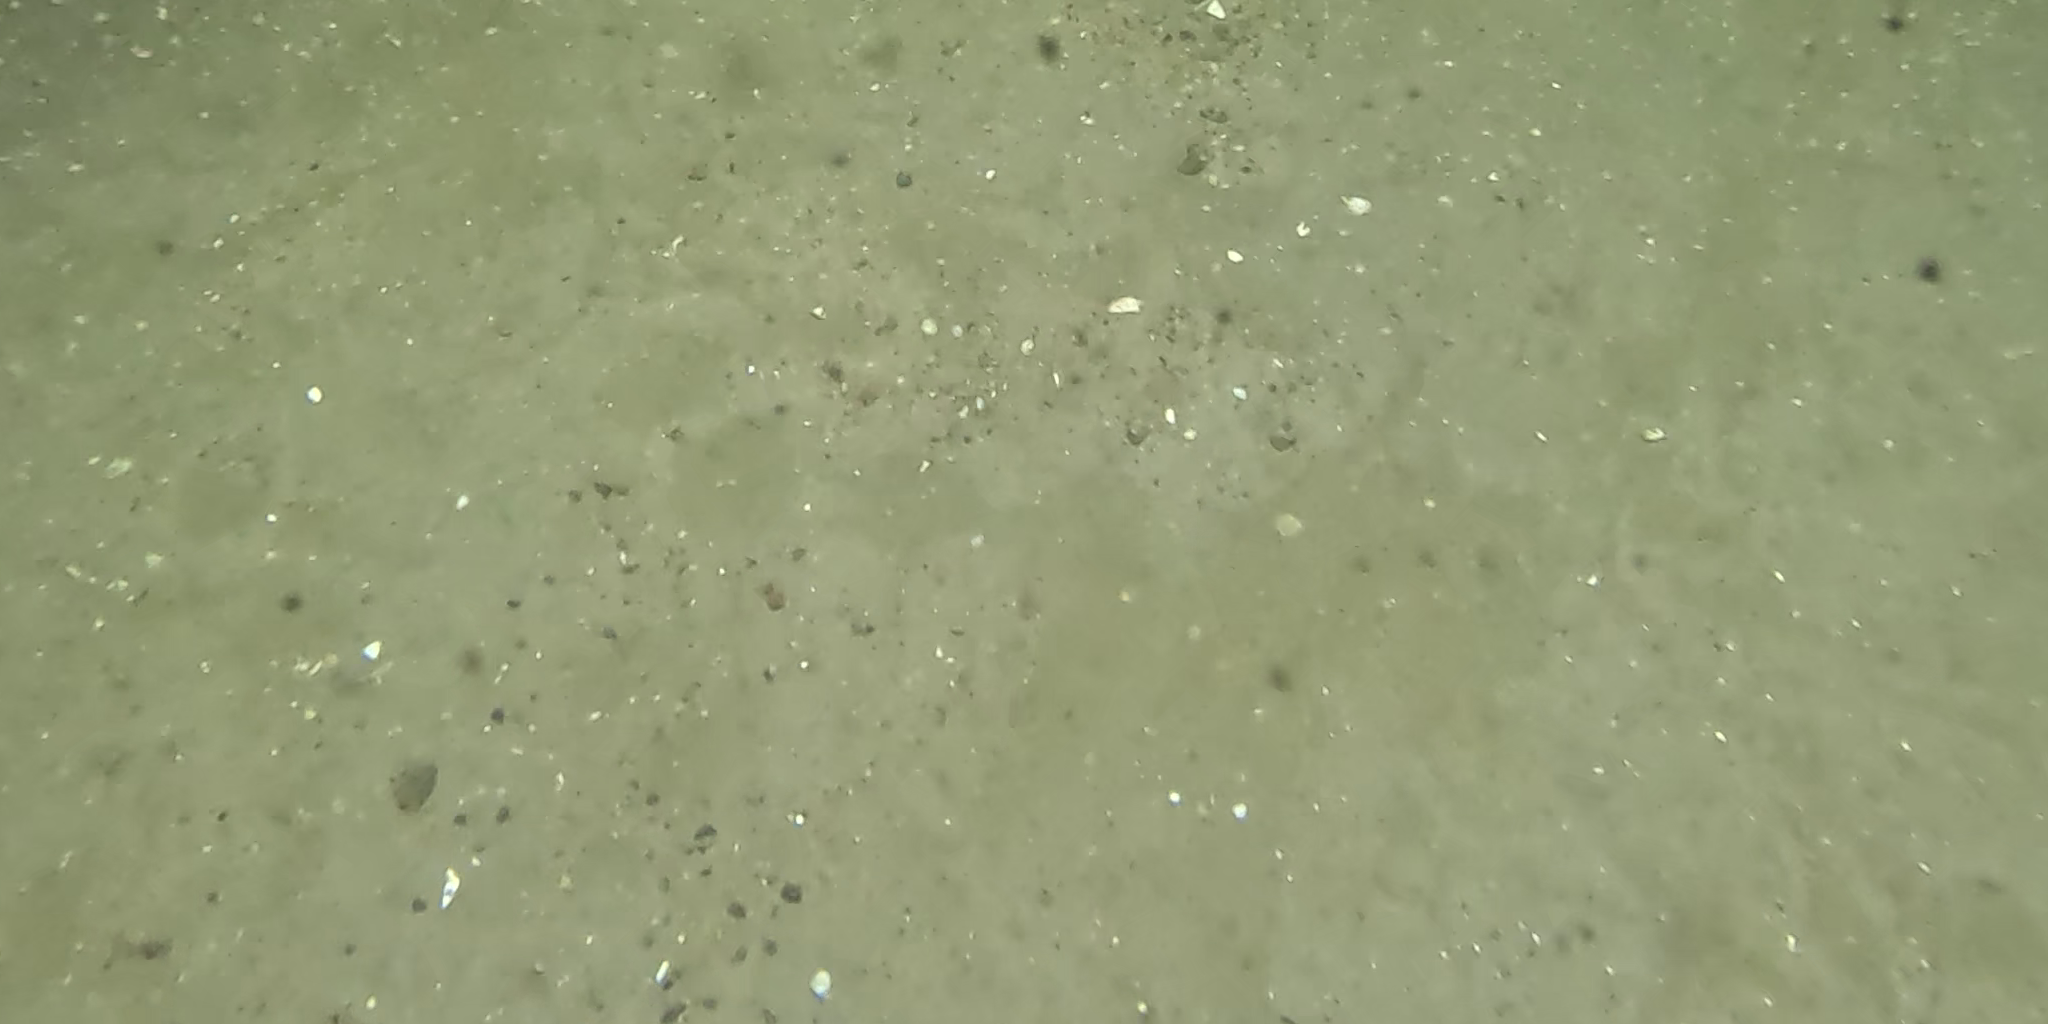
Seabed habitat: sand